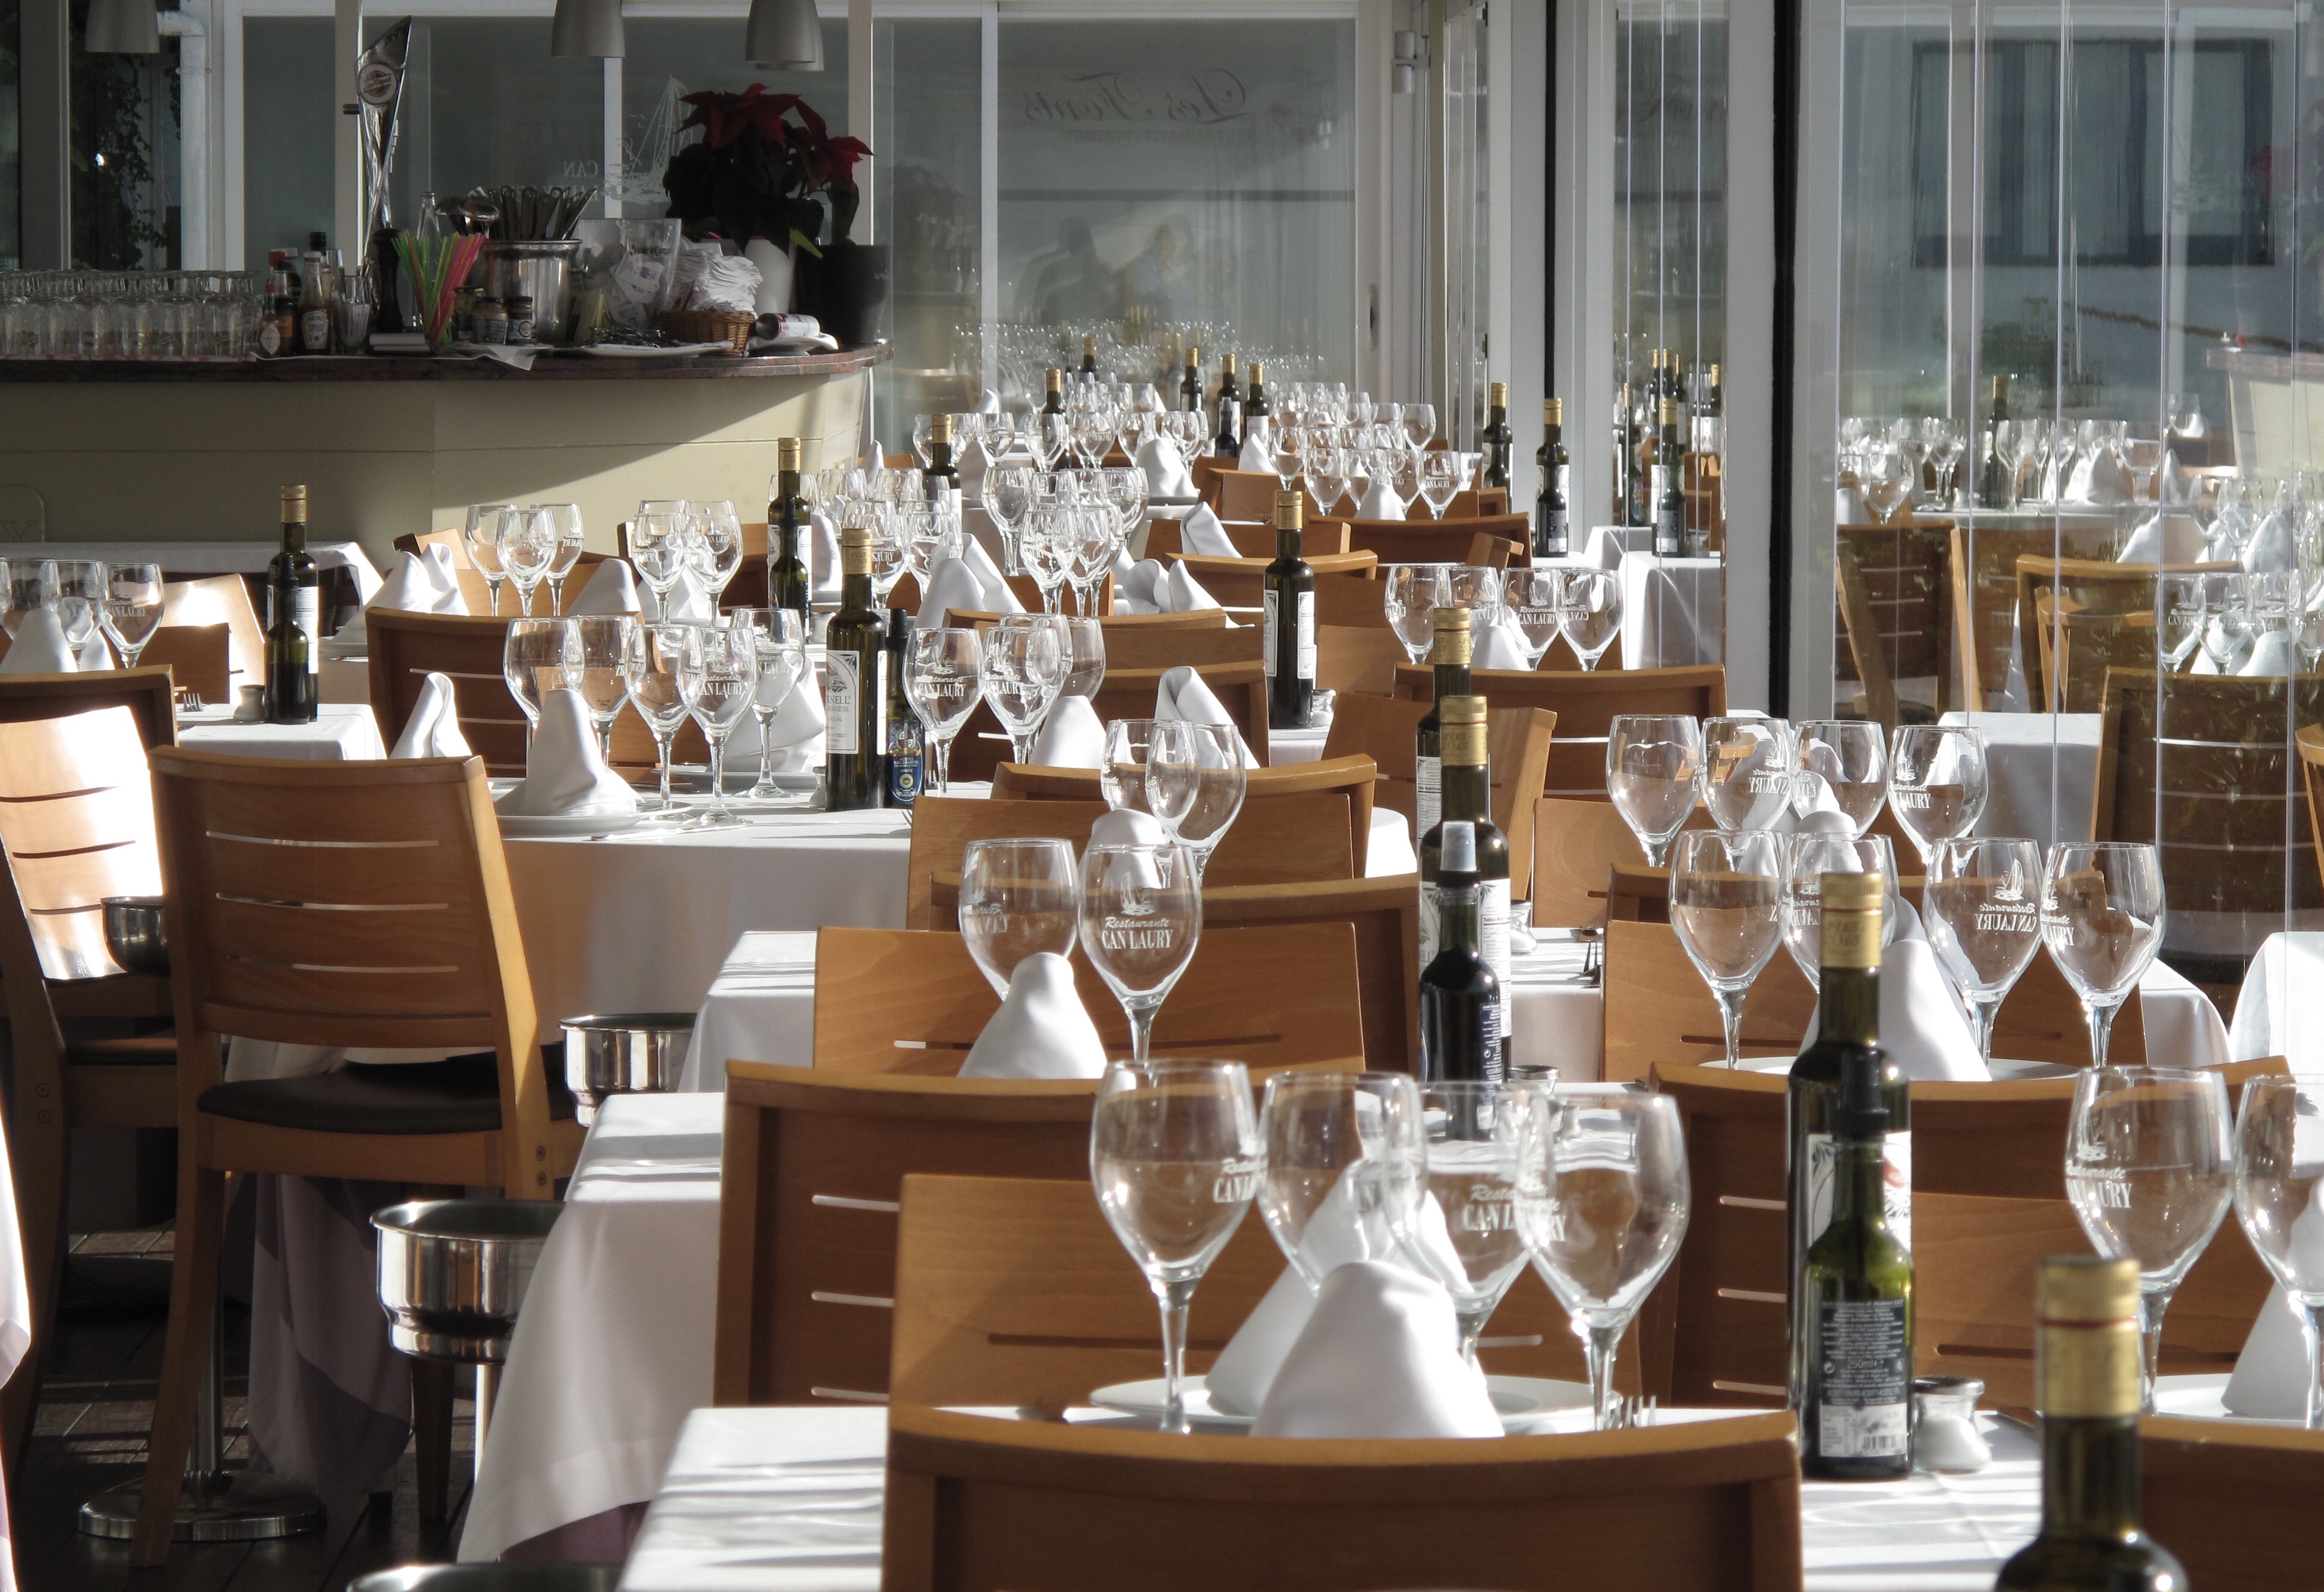
table, restaurant, meal, food, empty, interior design, eating, glasses, ballroom, banquet, service, brunch, function hall